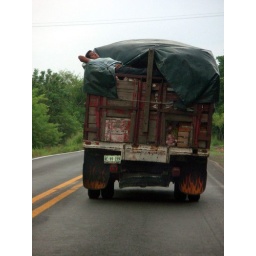
The best seat in the truck